Steam car

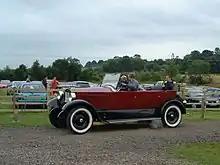
Stanley steam car (1923)

What is considered by many to be the first marketable popular steam car appeared in 1899 from the Locomobile Company of America, located in Watertown, Massachusetts, and from 1900 in Bridgeport, Connecticut. Locomobile manufactured several thousand of its "Runabout" model in the period 1899–1903, designed around a motor design leased from the Stanley Steamer Company. The company ceased producing steam cars in 1903 and changed to limited-production, internal combustion powered luxury automobiles. In 1922, it was acquired by Durant Motors and discontinued with the failure of the parent company in 1929.